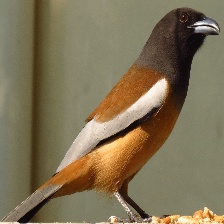
Species: RUFOUS TREPE
Scientific name: DENDROCITTA VAGABUNDA